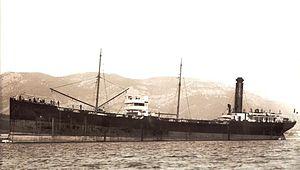
Pétrolier français le Rhône entre 1911 et 1918.
Un navire ravitailleur est un type de navire cargo servant à ravitailler un autre navire, une plate-forme pétrolière ou une base navale, en carburant principalement, mais aussi en vivres ou autres fournitures. Avec l'accentuation des normes antipollution, il repart de plus en plus souvent en évacuant les déchets. Les plus sophistiqués de ces bâtiments sont ceux employés par les grandes marines de guerre pour le ravitaillement en haute mer des unités combattantes.